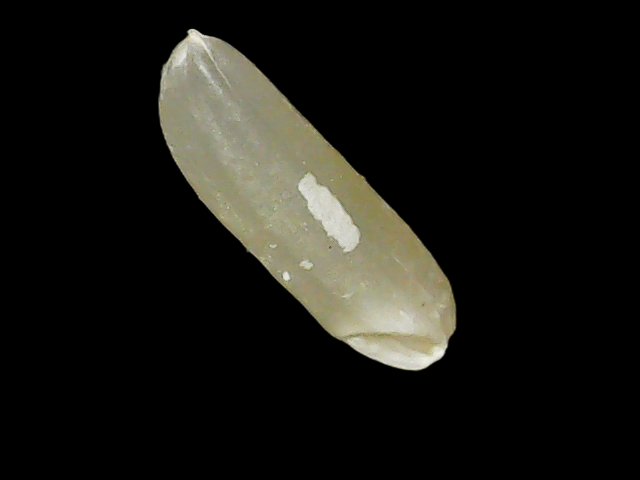
Rice variety: Binadhan7